False River Academy

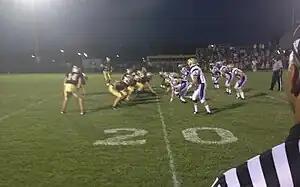

False River Academy is a member of the Louisiana High School Athletic Association (LHSAA) and has been competing in this league since 1991. It is a Class single 'A' member of the LHSAA and competes in District 5. The school previously competed in the Louisiana Independent School Association (LISA).